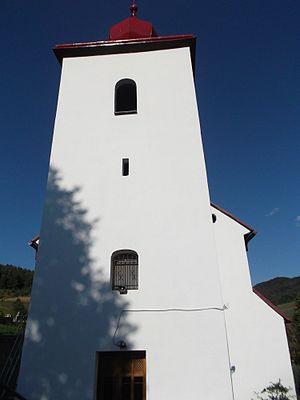
Bodiná est un village de Slovaquie situé dans la région de Trenčín.